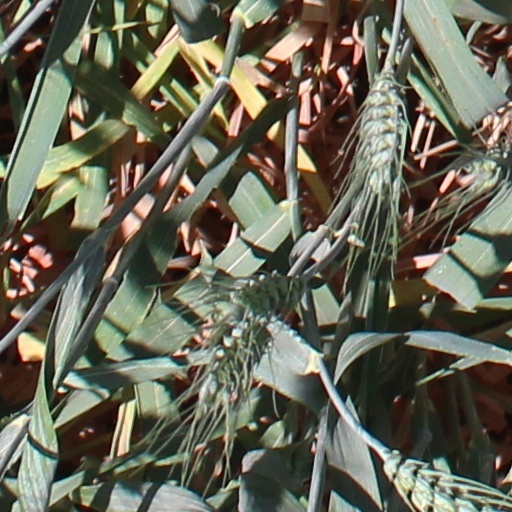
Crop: wheat